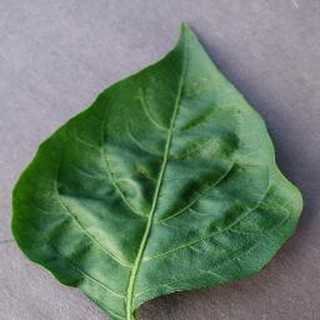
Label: healthy_bell_pepper